Dean Ireland's Professor of the Exegesis of Holy Scripture

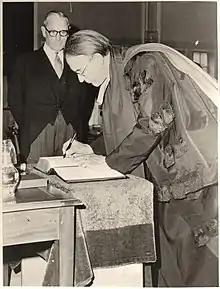
G. B. Caird, who held the position from 1977 to 1984

The position of Dean Ireland's Professor of the Exegesis of Holy Scripture was established at the University of Oxford in 1847. This professorship in the critical interpretation or explanation of biblical texts, a field known as exegesis, was instituted by John Ireland, who was Dean of Westminster from 1816 until his death in 1842. He founded scholarships in his lifetime at the University of Oxford, which are still awarded after an examination to undergraduates "for the promotion of classical learning and taste". In his will, he left £10,000 to the university, with the interest arising to be applied to the professorship. The first professor, Edward Hawkins, was appointed in 1847. The second Dean Ireland's Professor, Robert Scott, had won an Ireland scholarship in 1833 while studying at Christ Church.